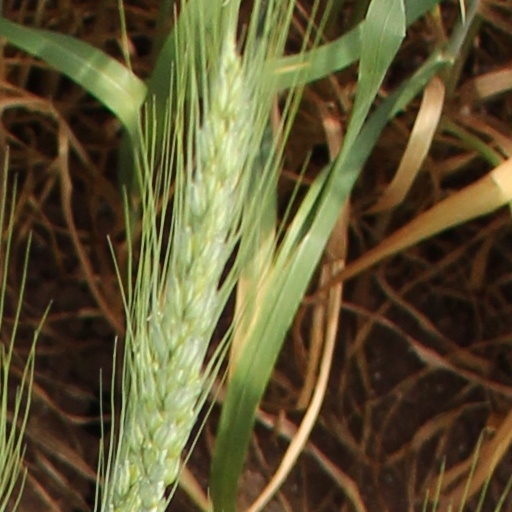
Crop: wheat